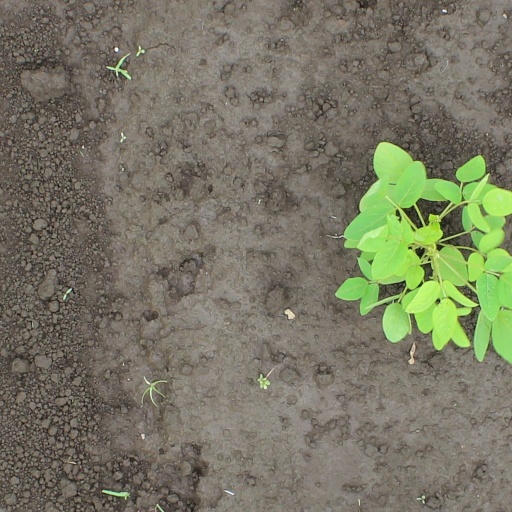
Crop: soybean